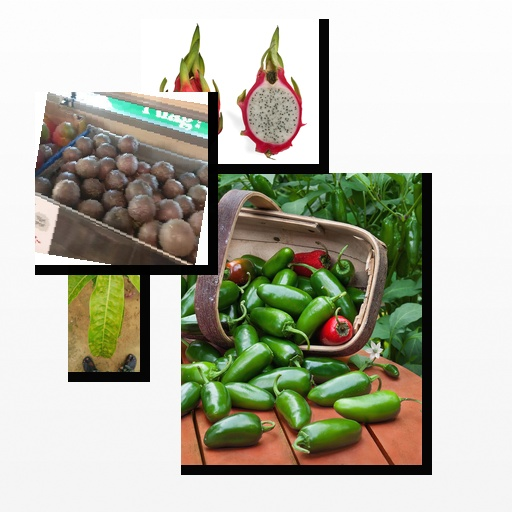
Food items: jalapeno, mango, passion_fruit, dragon_fruit